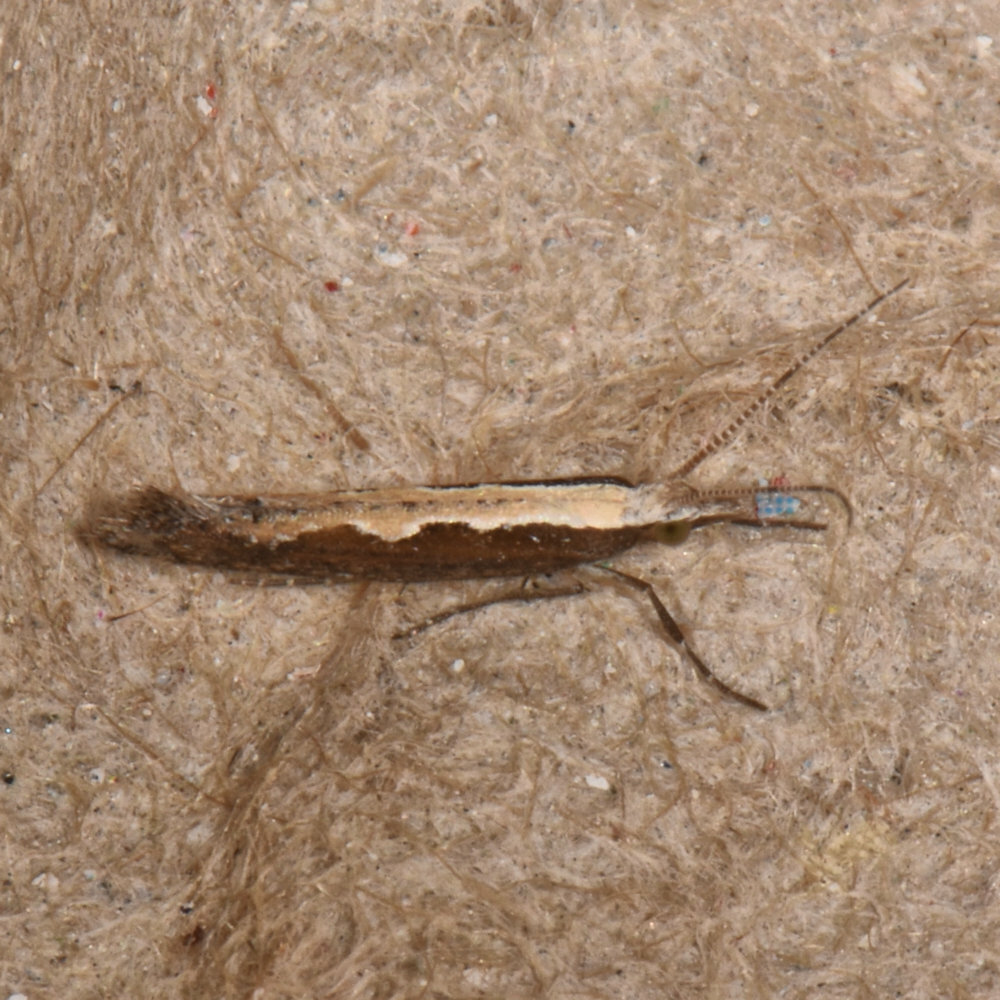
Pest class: diamondback_moth